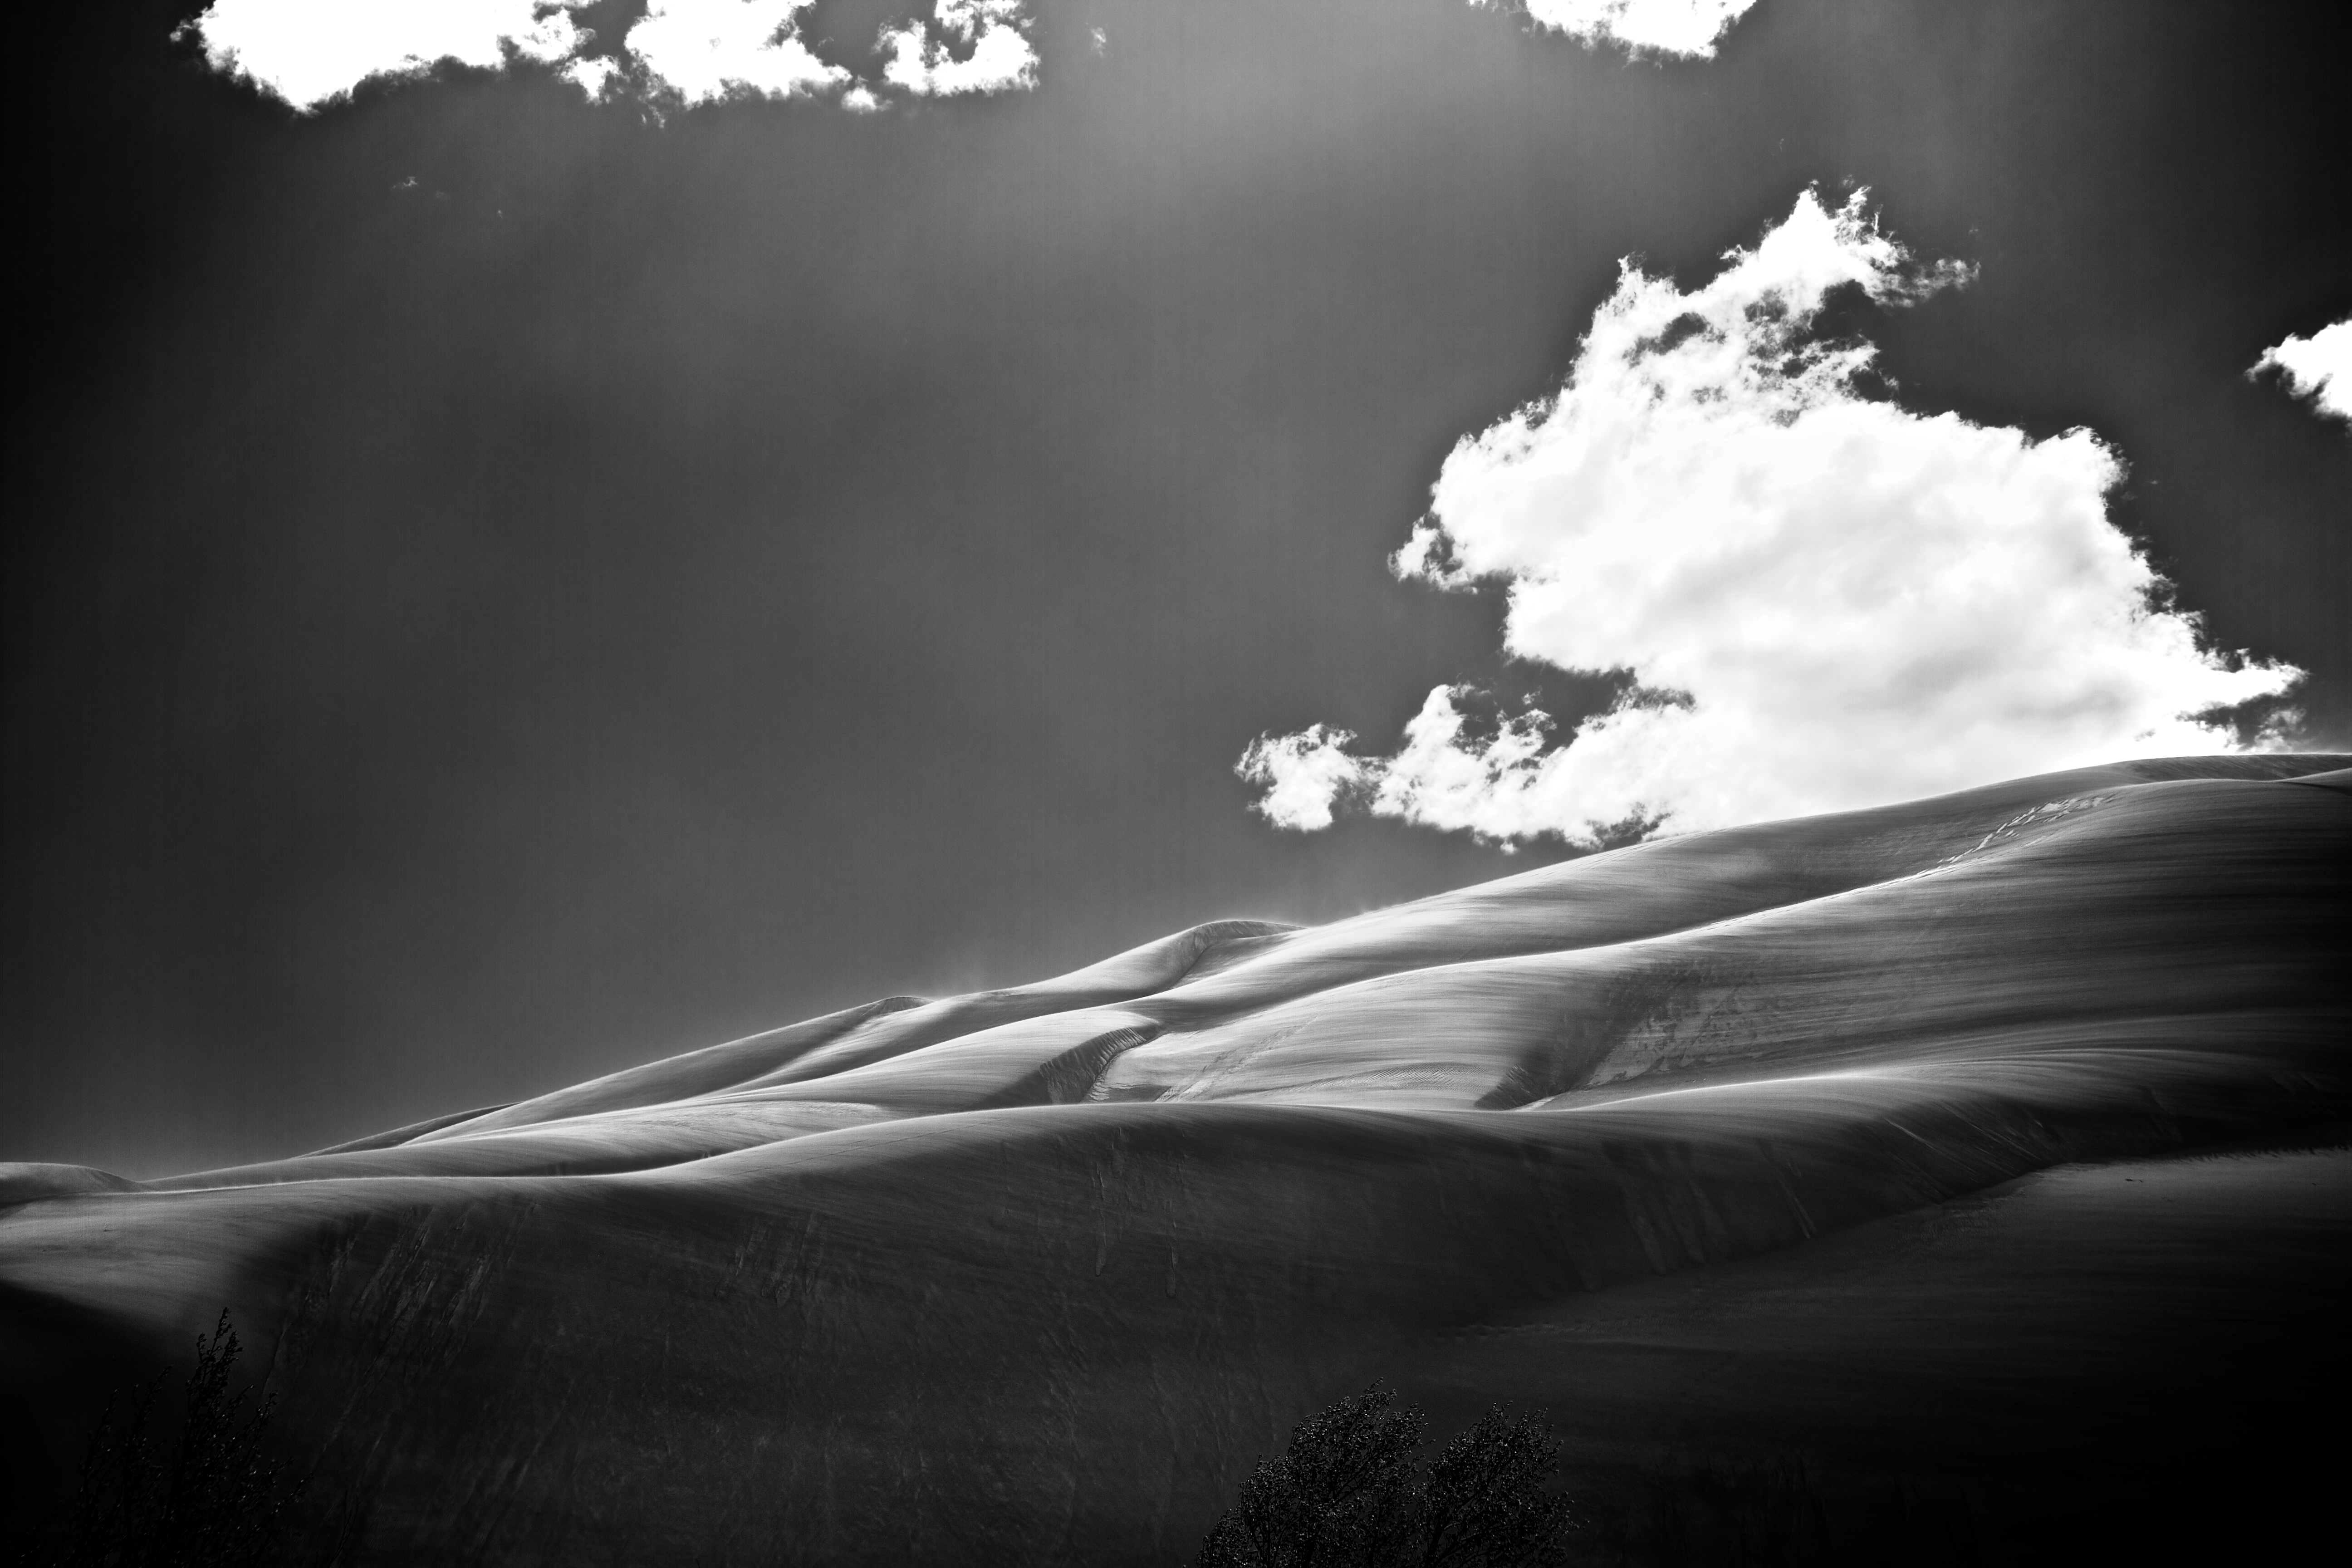
landscape, nature, sand, light, cloud, black and white, sky, hiking, white, photography, sunlight, dune, atmosphere, canon, darkness, black, monochrome, camping, bw, sandy, dunes, eos, 2011, great, colorado, canon7d, 7d, monochrome photography, atmospheric phenomenon